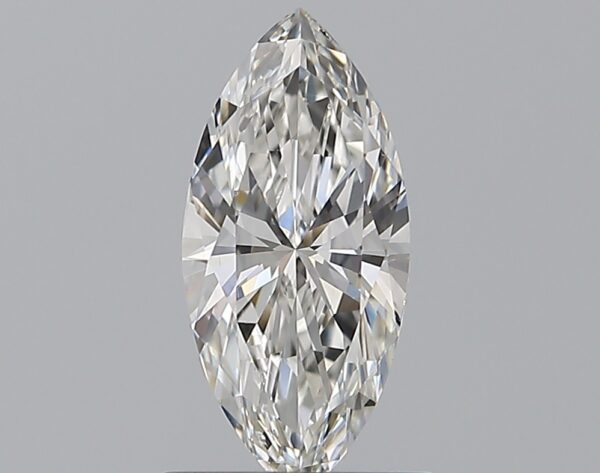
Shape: marquise
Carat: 0.75
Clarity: VS2
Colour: G
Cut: EX
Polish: EX
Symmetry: VG
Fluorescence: F
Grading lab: GIA
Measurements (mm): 9.82 x 4.58 x 2.87